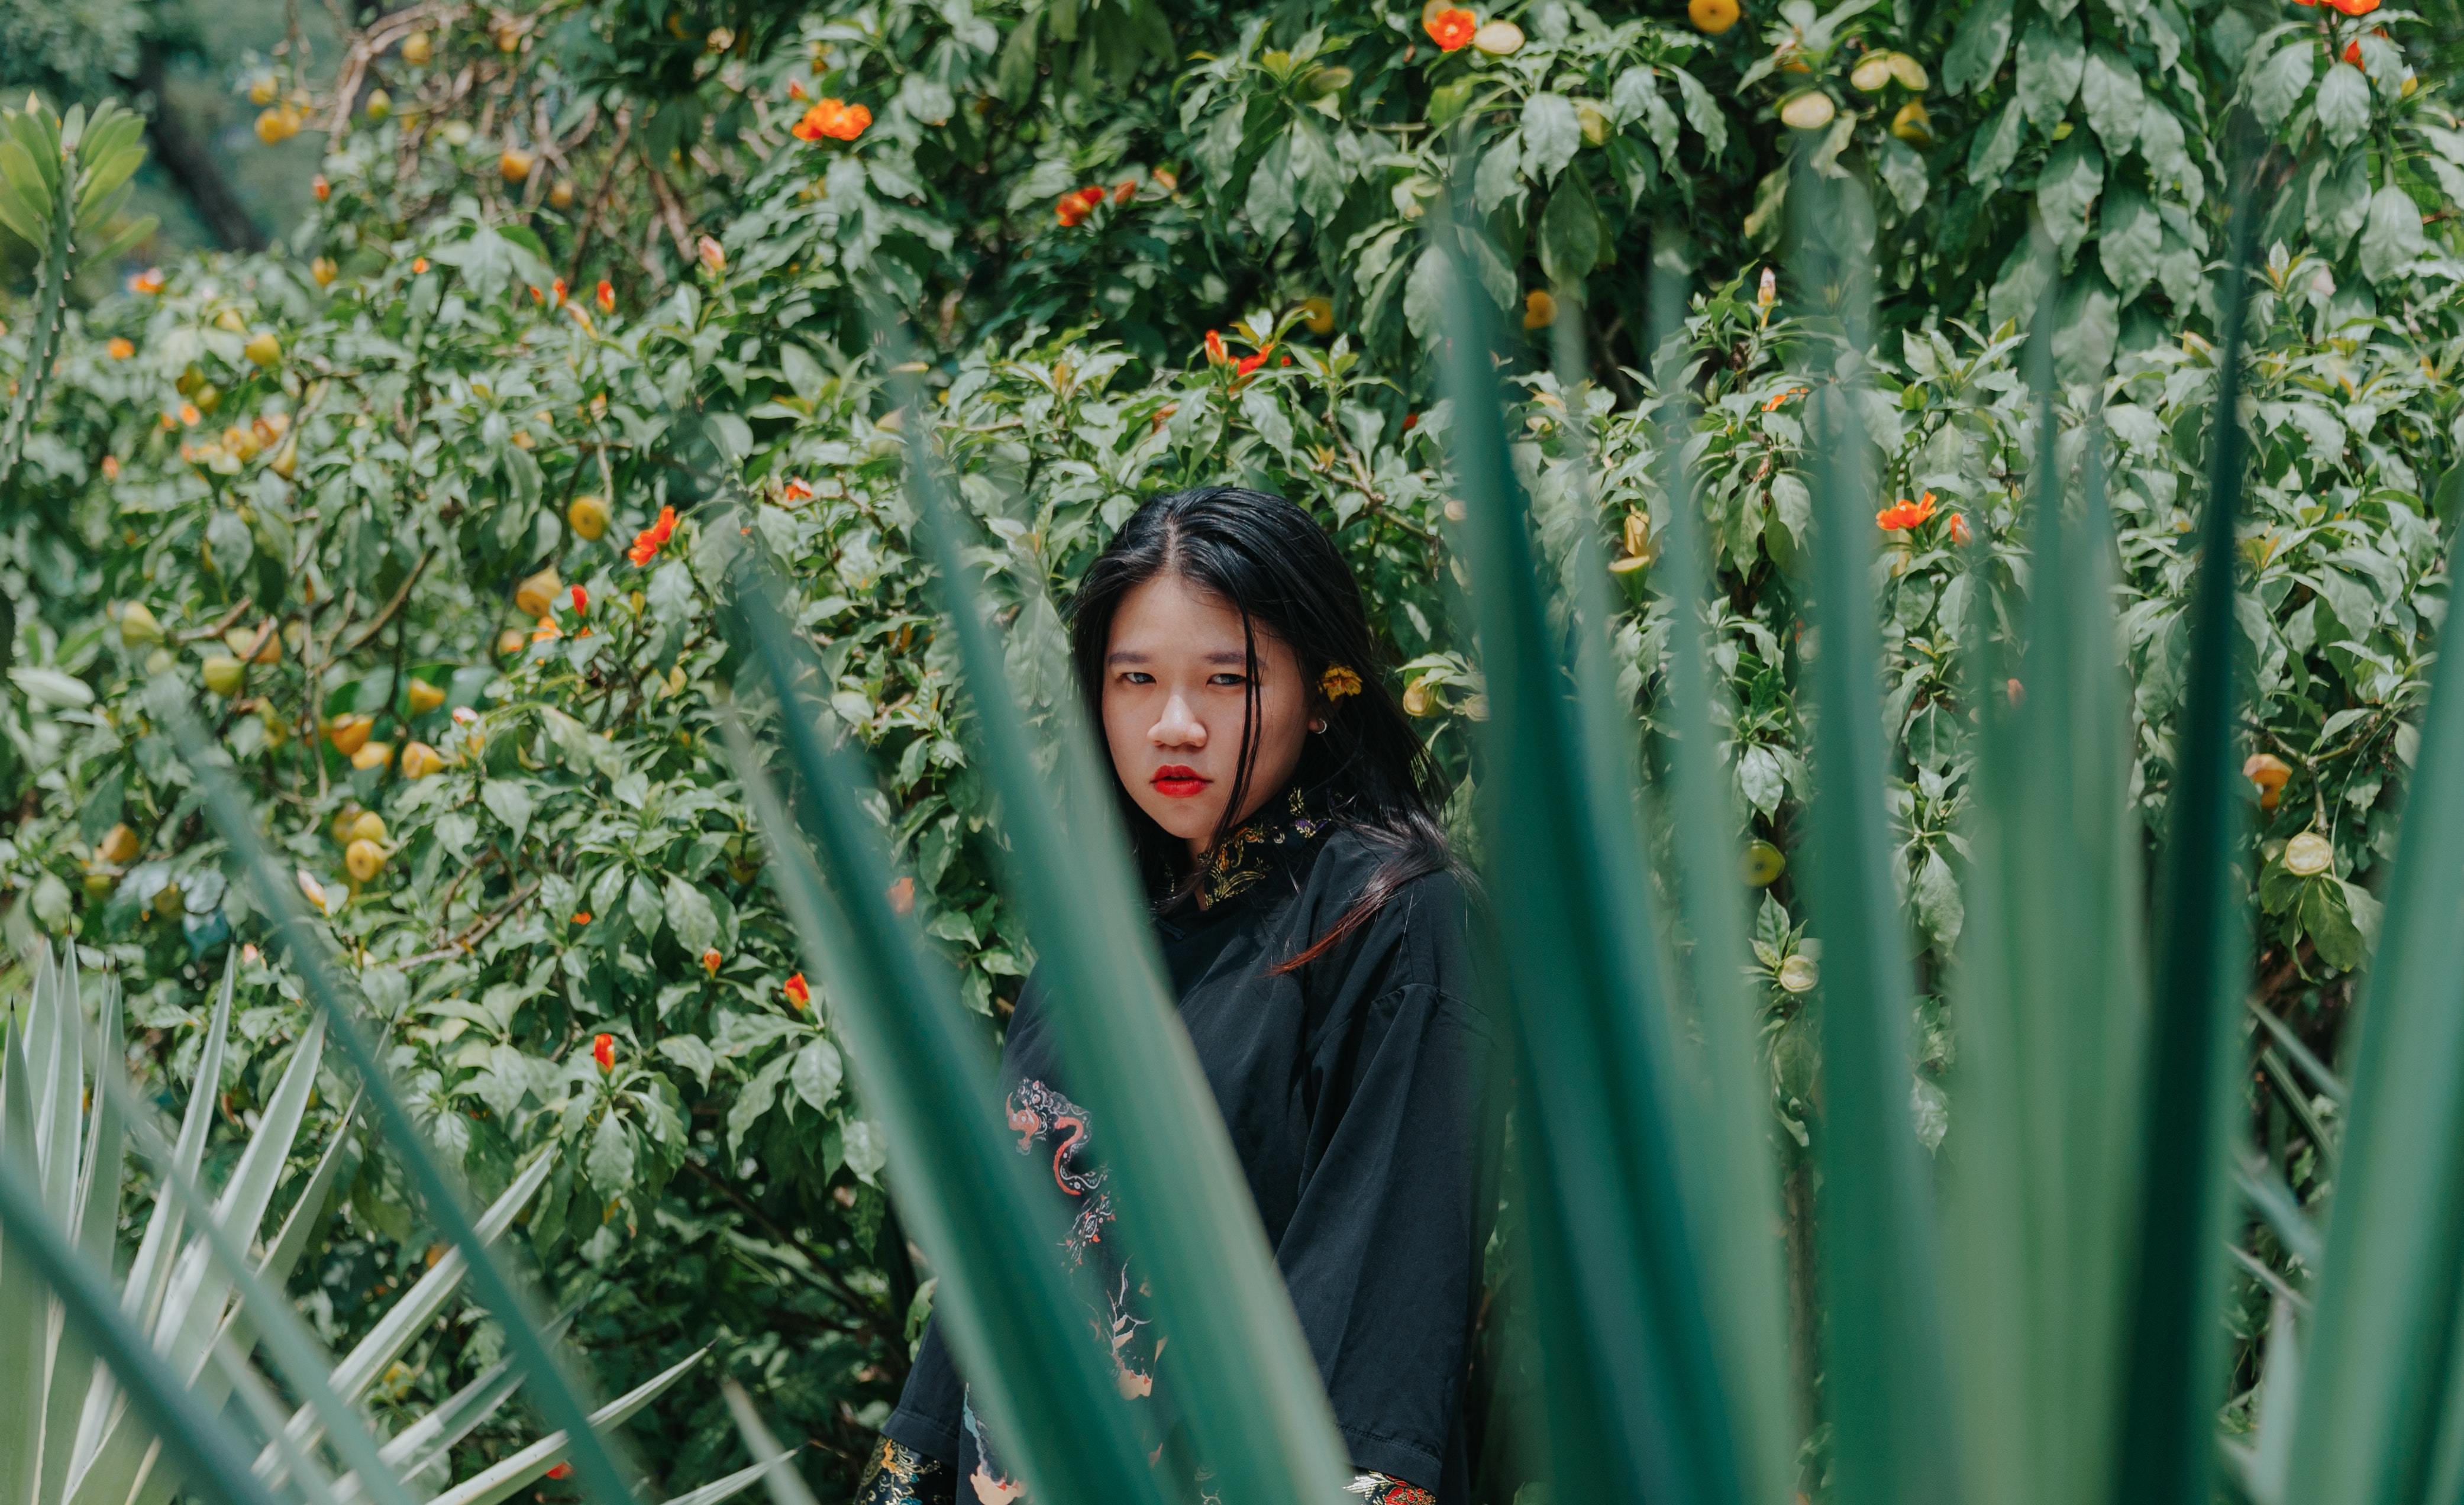
plant, botany, flower, aloe, plant stem, perennial plant